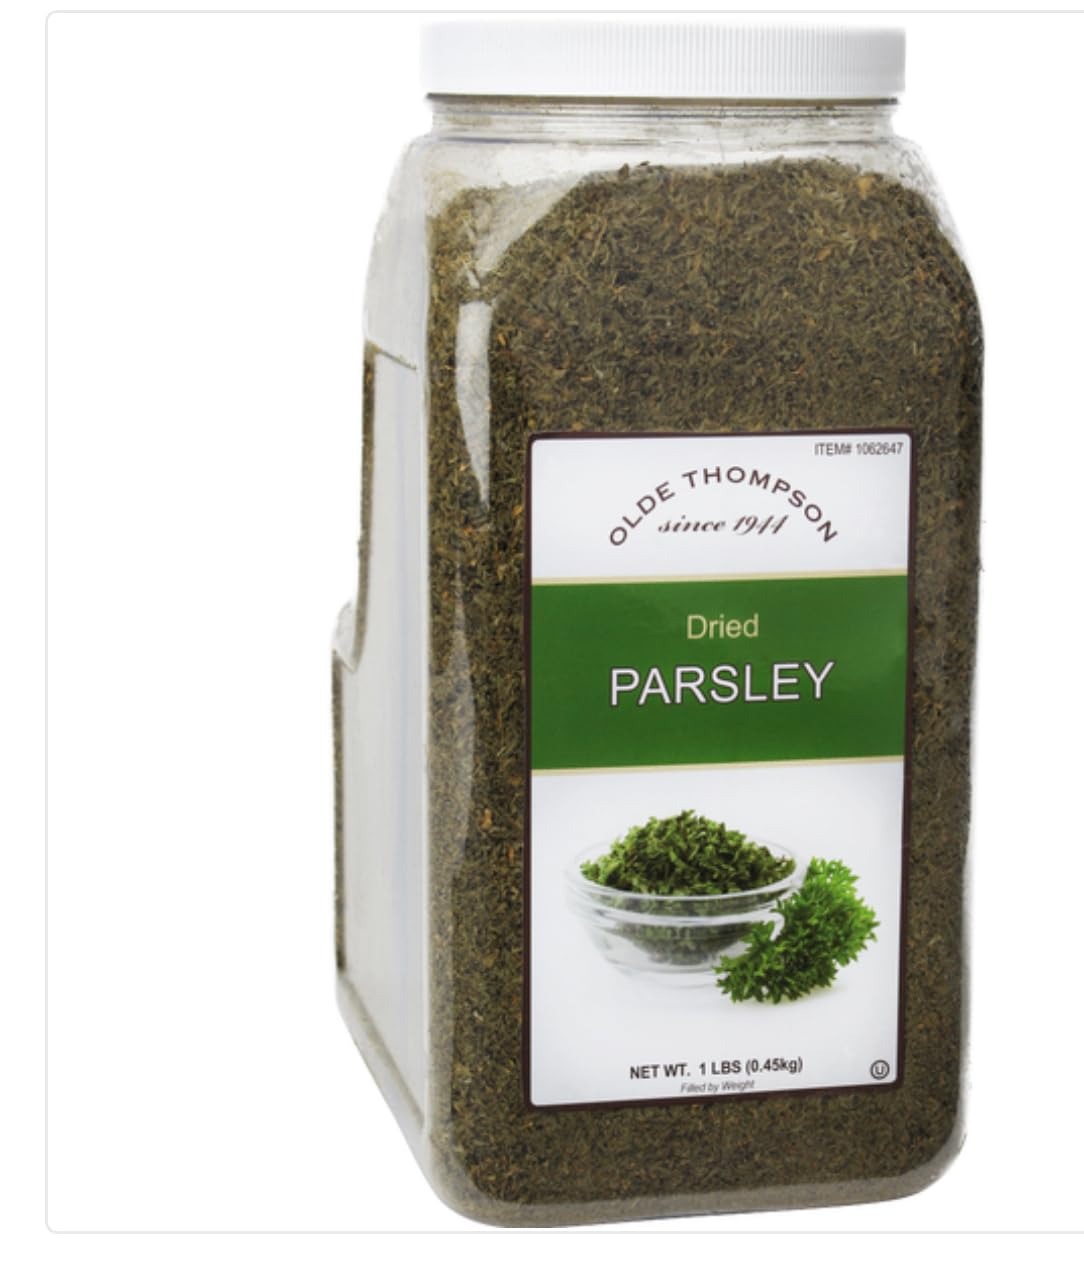
Item Name: Olde Thompson Dried Parsley, 0.75 lb in Clear Jar
Value: 1.0
Unit: Count

Price: 24.3